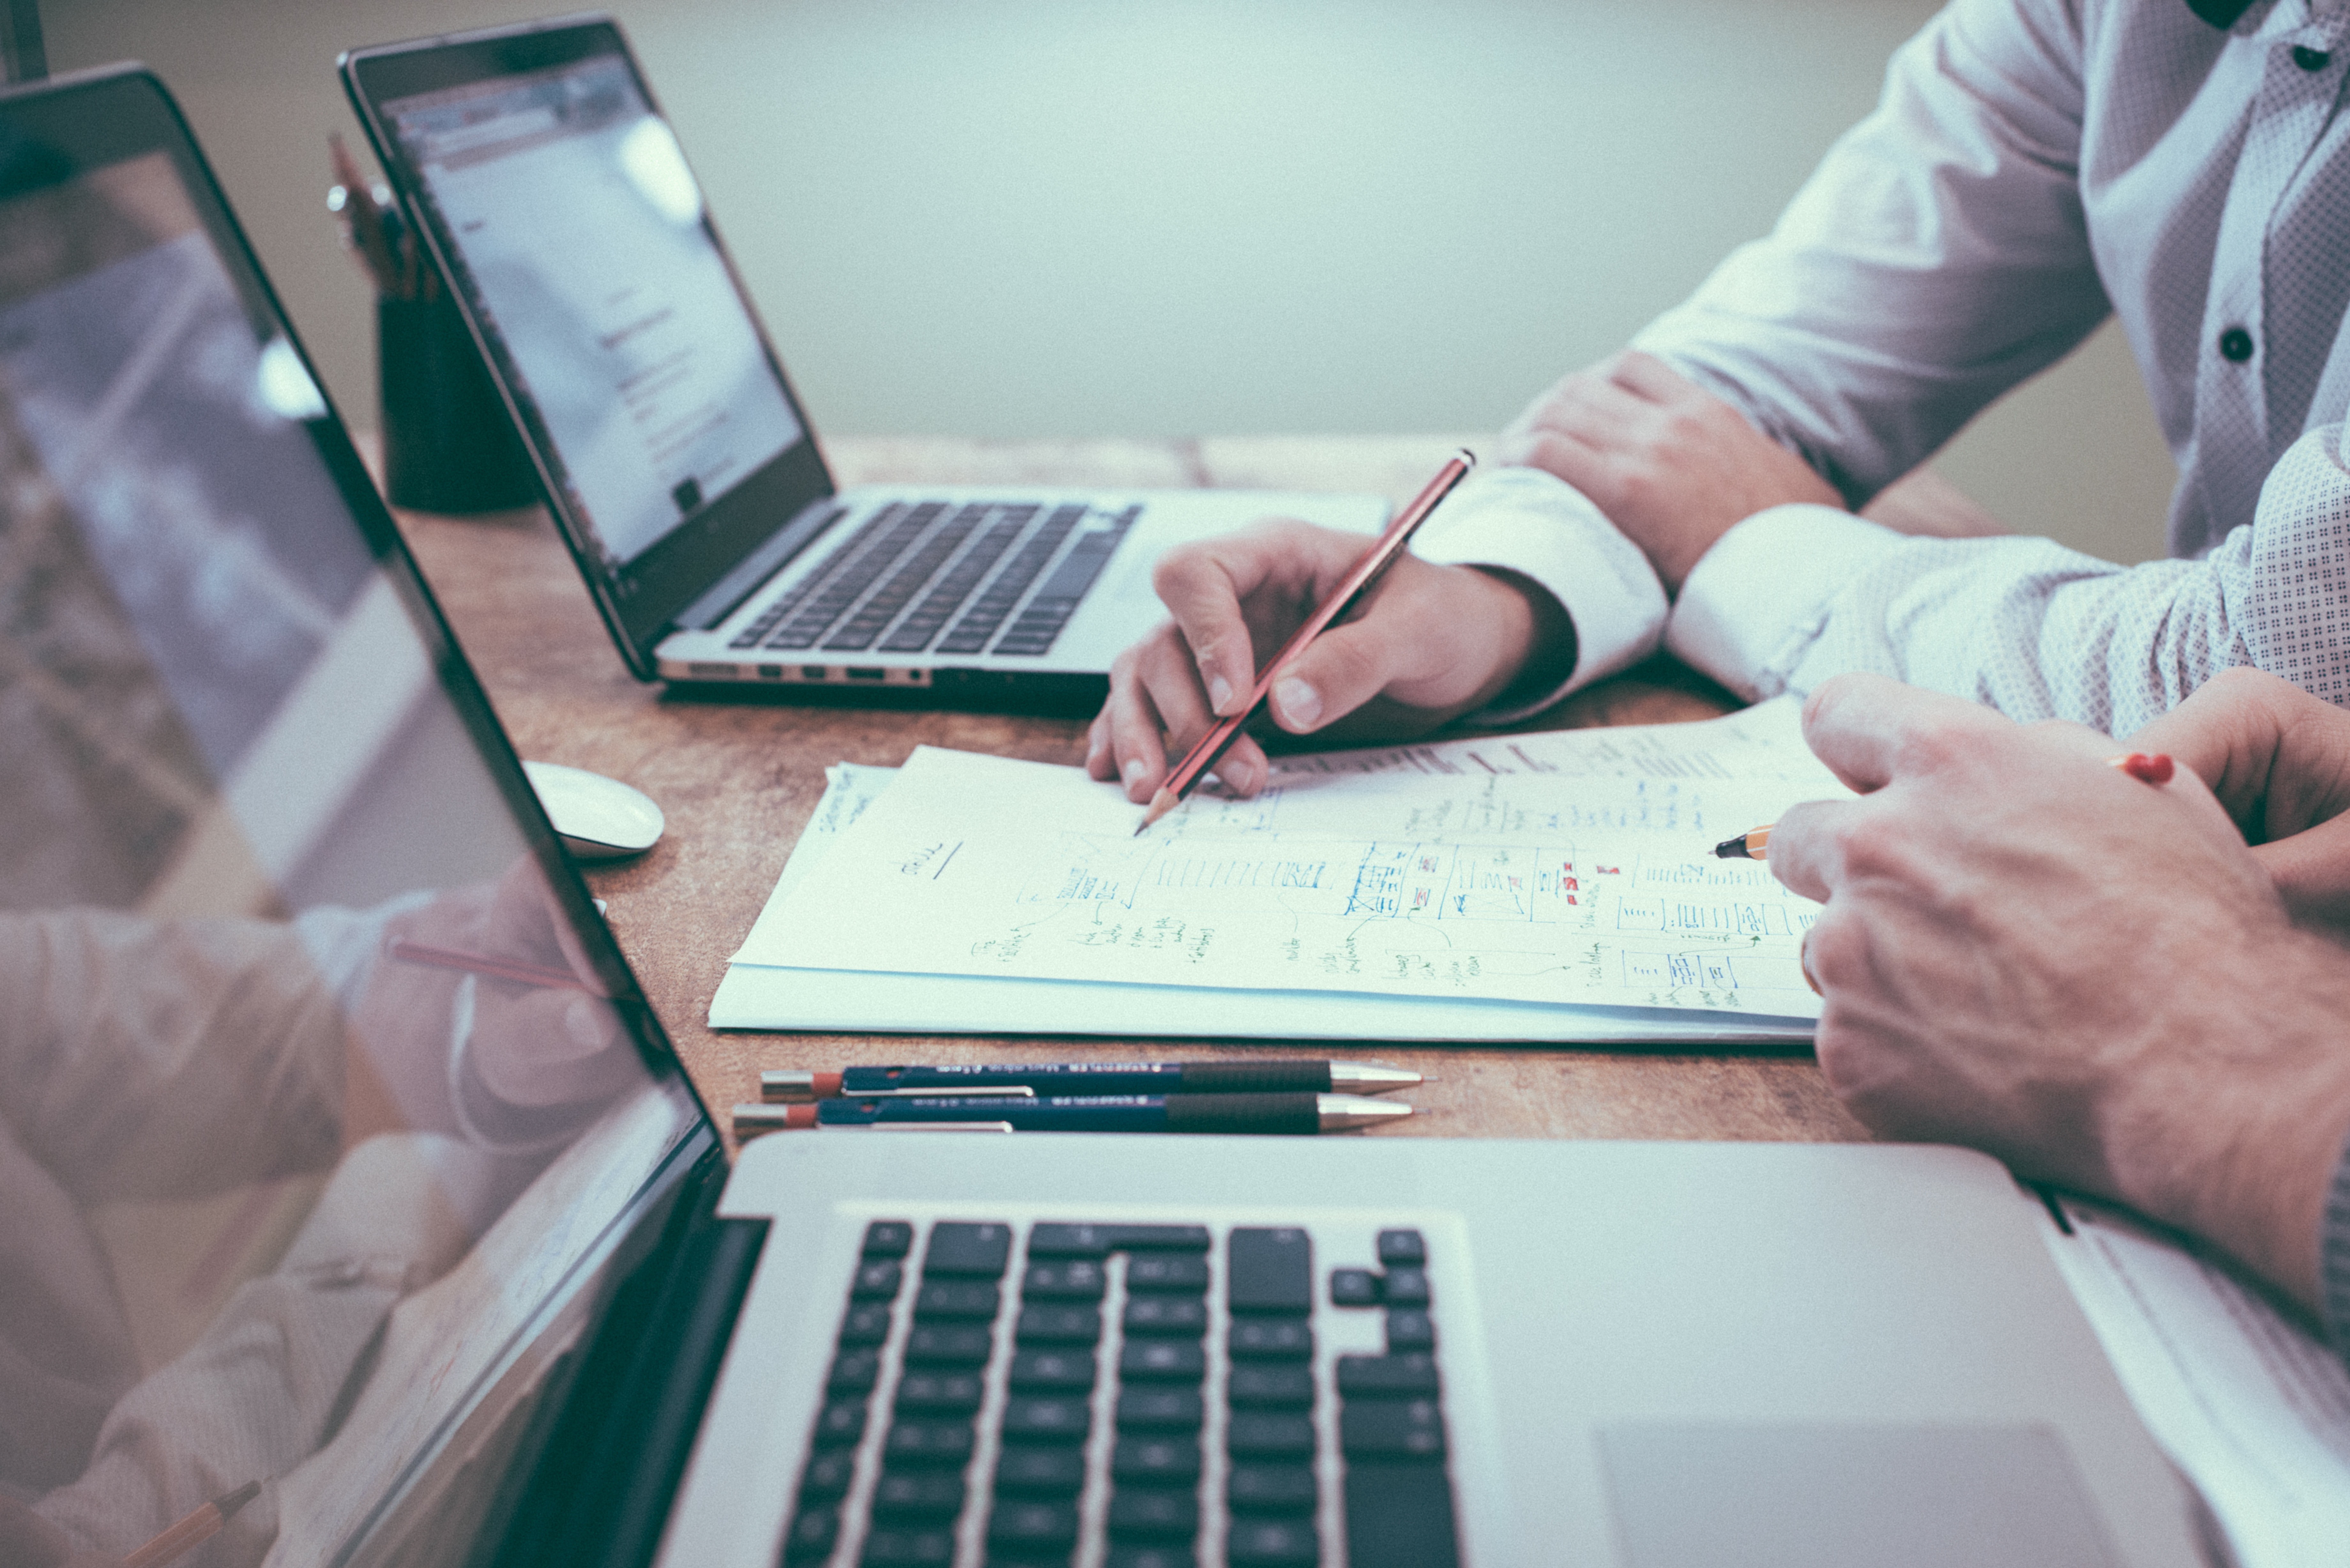
desk, writing, work, hand, man, working, person, pencil, people, male, meeting, corporate, office, communication, two, professional, business, paper, caucasian, partnership, team, design, plan, teamwork, learning, discuss, notes, discussion, businessman, workplace, paperwork, two people, computers, laptops, cooperation, people talking, explaining, colleagues, consultant, collaborate, two people talking, businesspeople